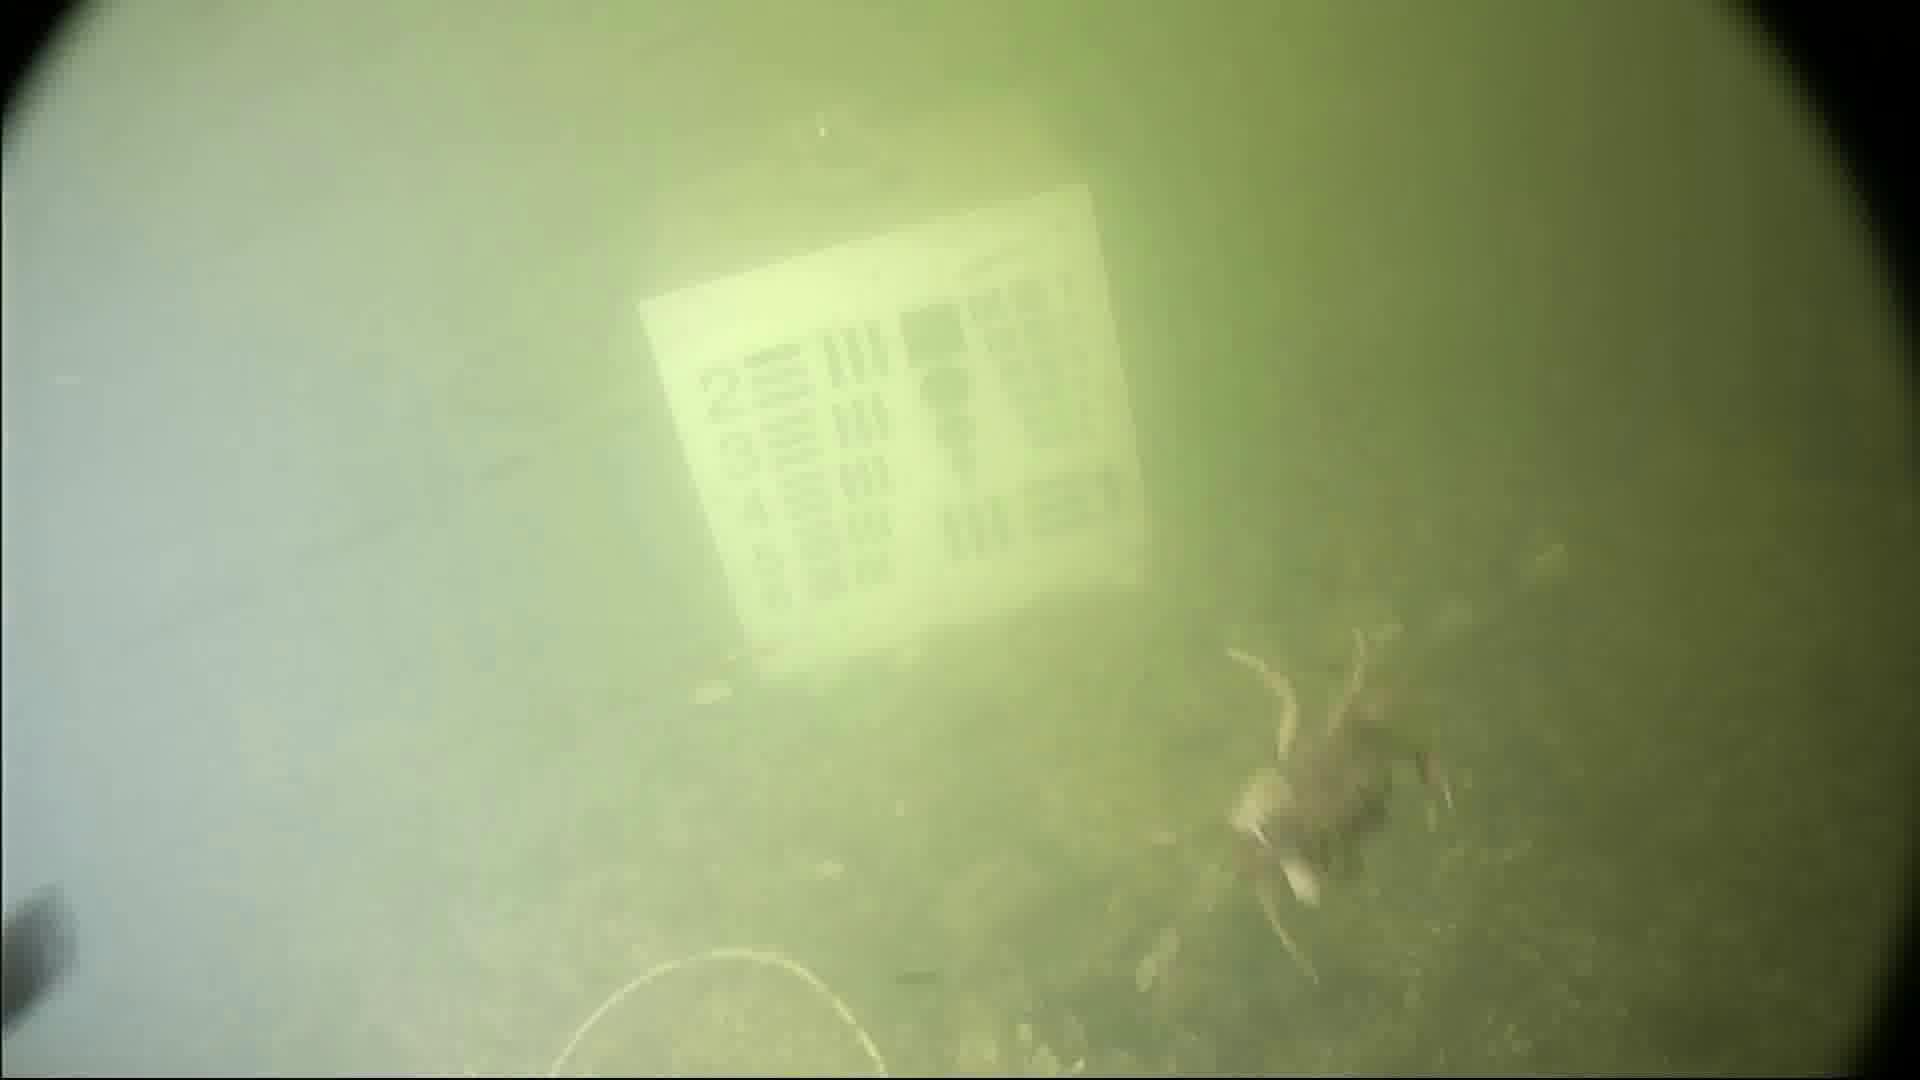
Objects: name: crab